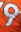
Number: 9